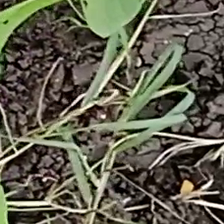
Weed species: Harali_(Cynodon_dactylon)